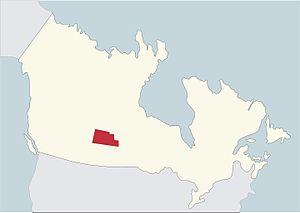
carte de la diocèse de Prince Albert au Canada